Heerjansdam

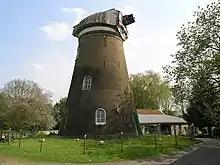
Heerjansdam

Heerjansdam is a village in the western Netherlands, in the municipality of Zwijndrecht, South Holland. It has a population of 3,590.